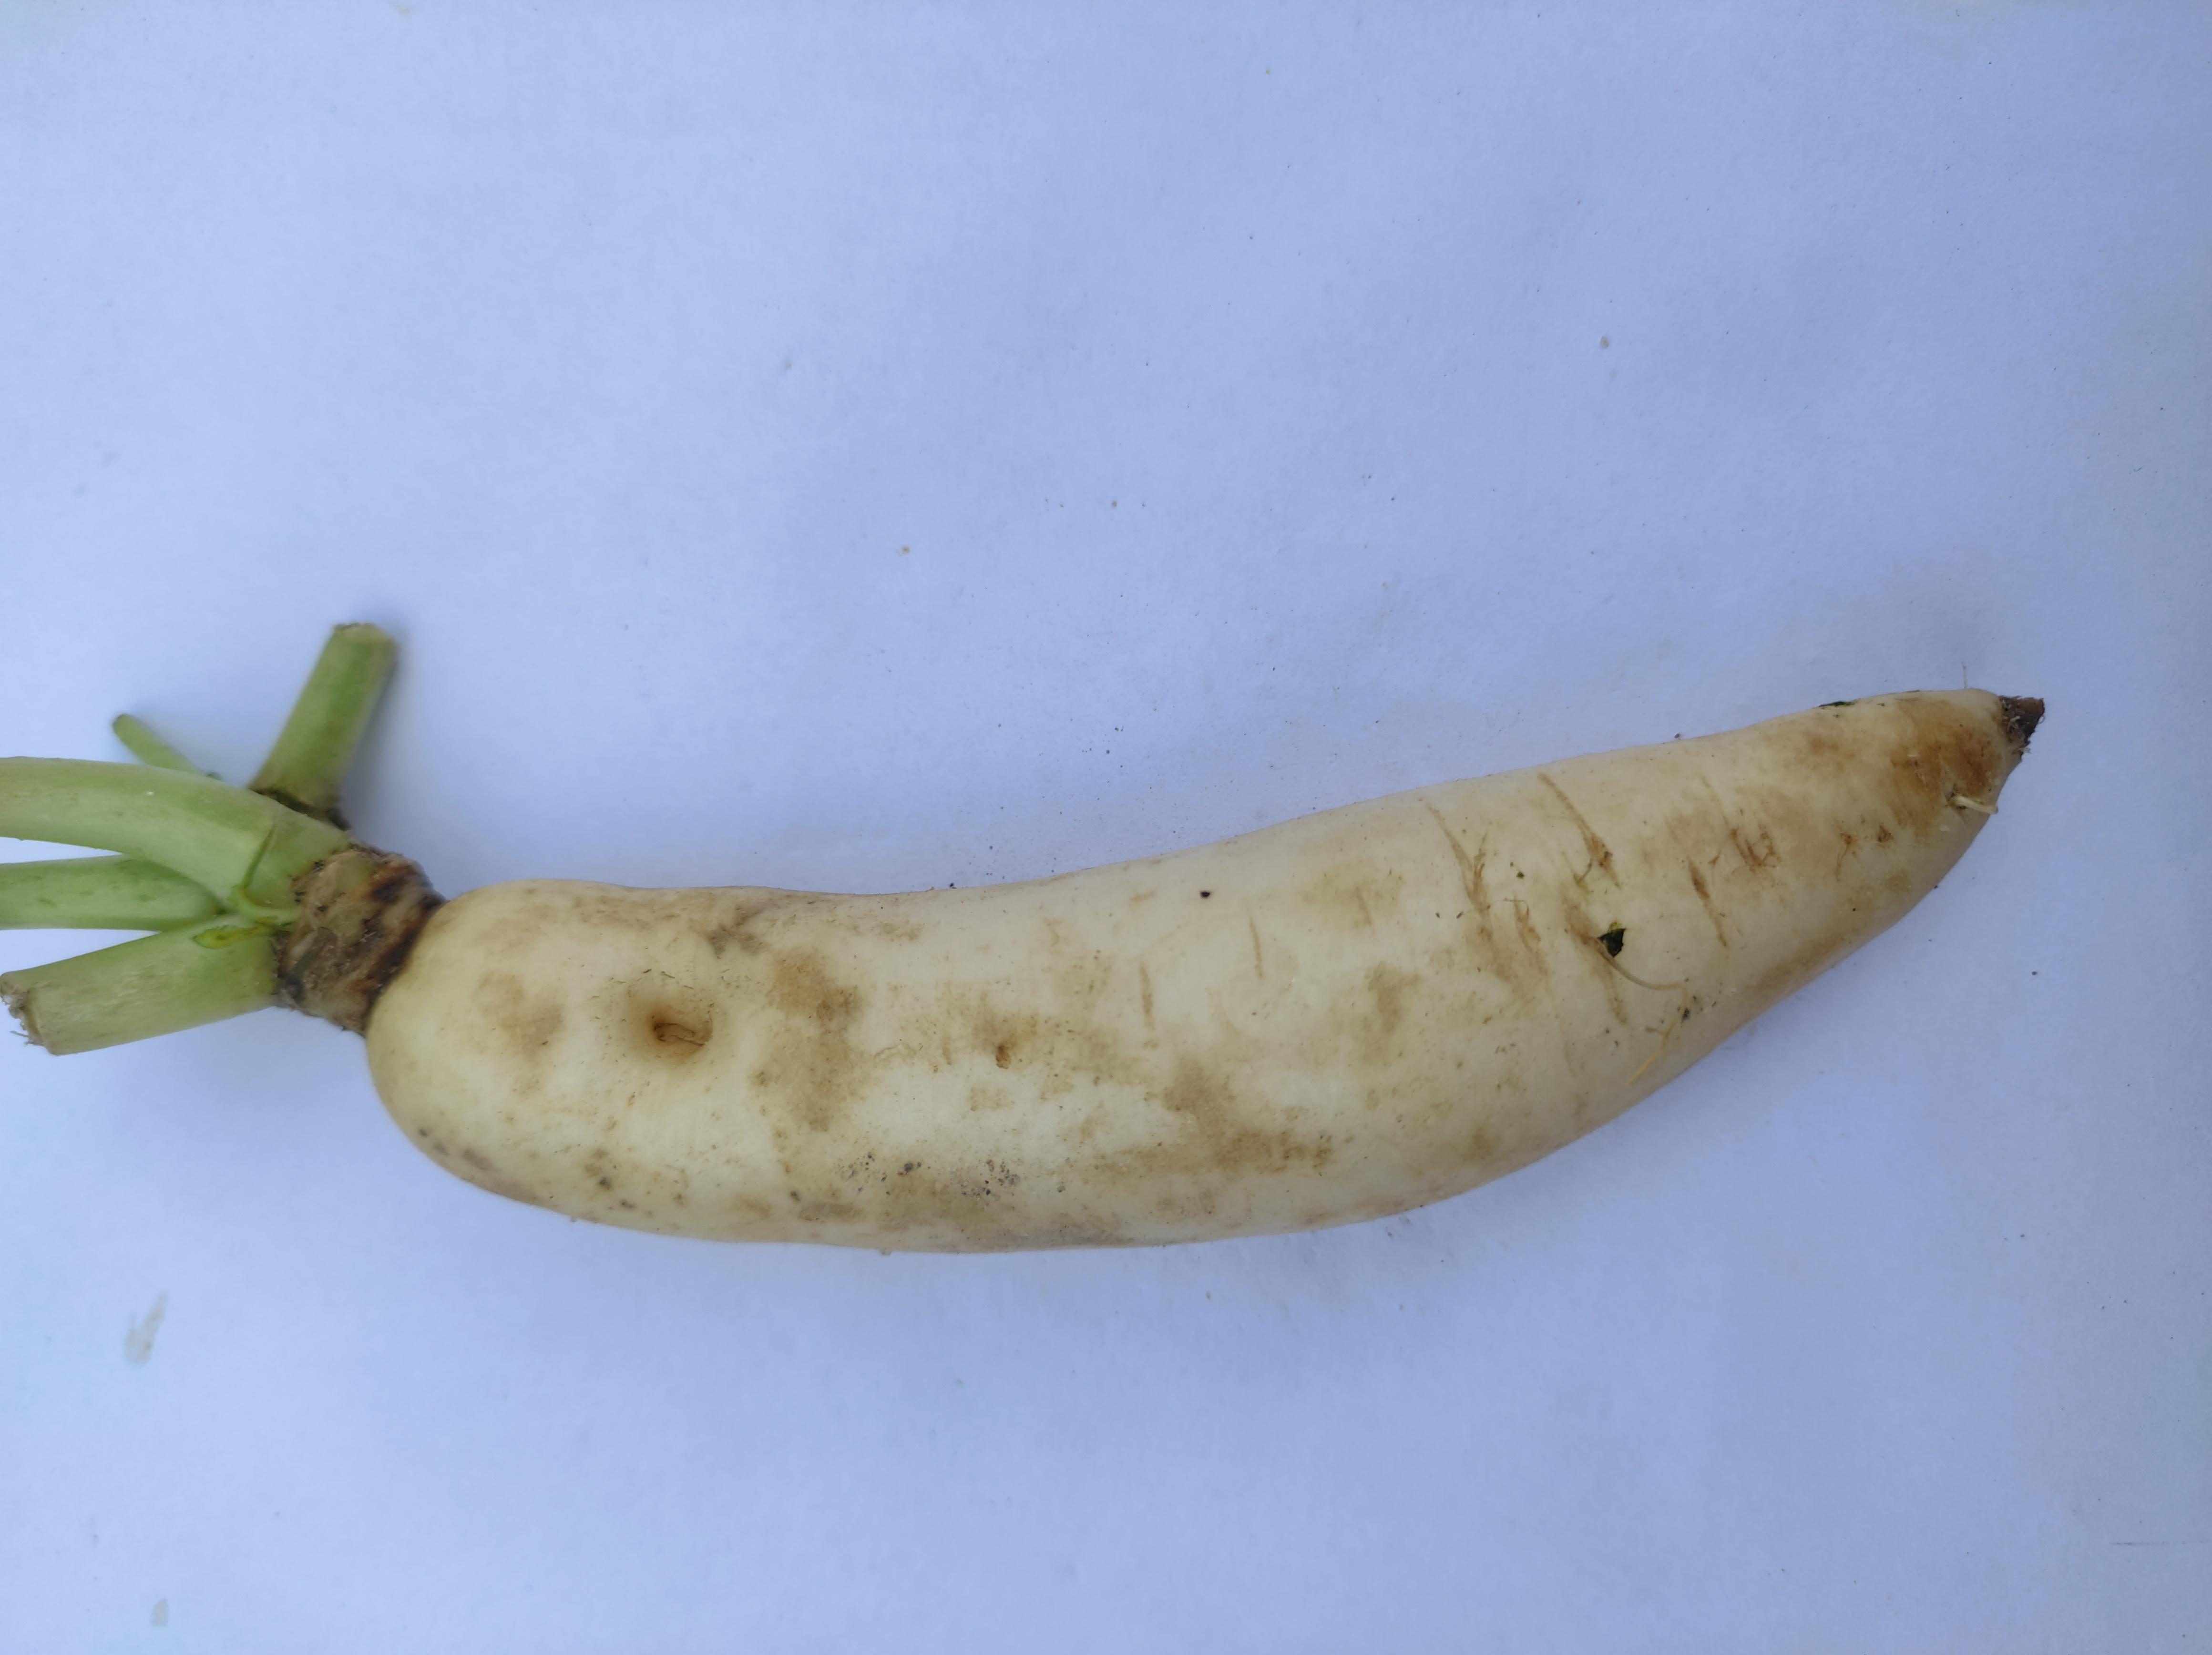
Label: Radish